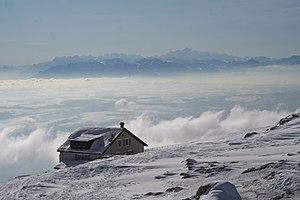
L'hôtel du Chasseron, les Dents du Midi et le Mont-Blanc.
Si le terme de « chalet » désigne traditionnellement dans le Jura vaudois un bâtiment dans lequel se fabrique le fromage, cette liste non exhaustive comprend comme chalet l'ensemble des bâtiments traditionnels incluant les fermes, les ruraux et les écuries.
Le Chasseron est un sommet du massif du Jura situé dans le canton de Vaud, en Suisse, et culminant à 1 607 m d'altitude. Il se classe en troisième position des sommets suisses jurassiens juste avant le Chasseral situé à 50 km au nord-est et plus bas de seulement 40 cm.